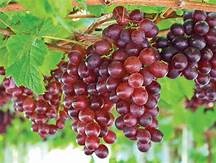
Label: grape